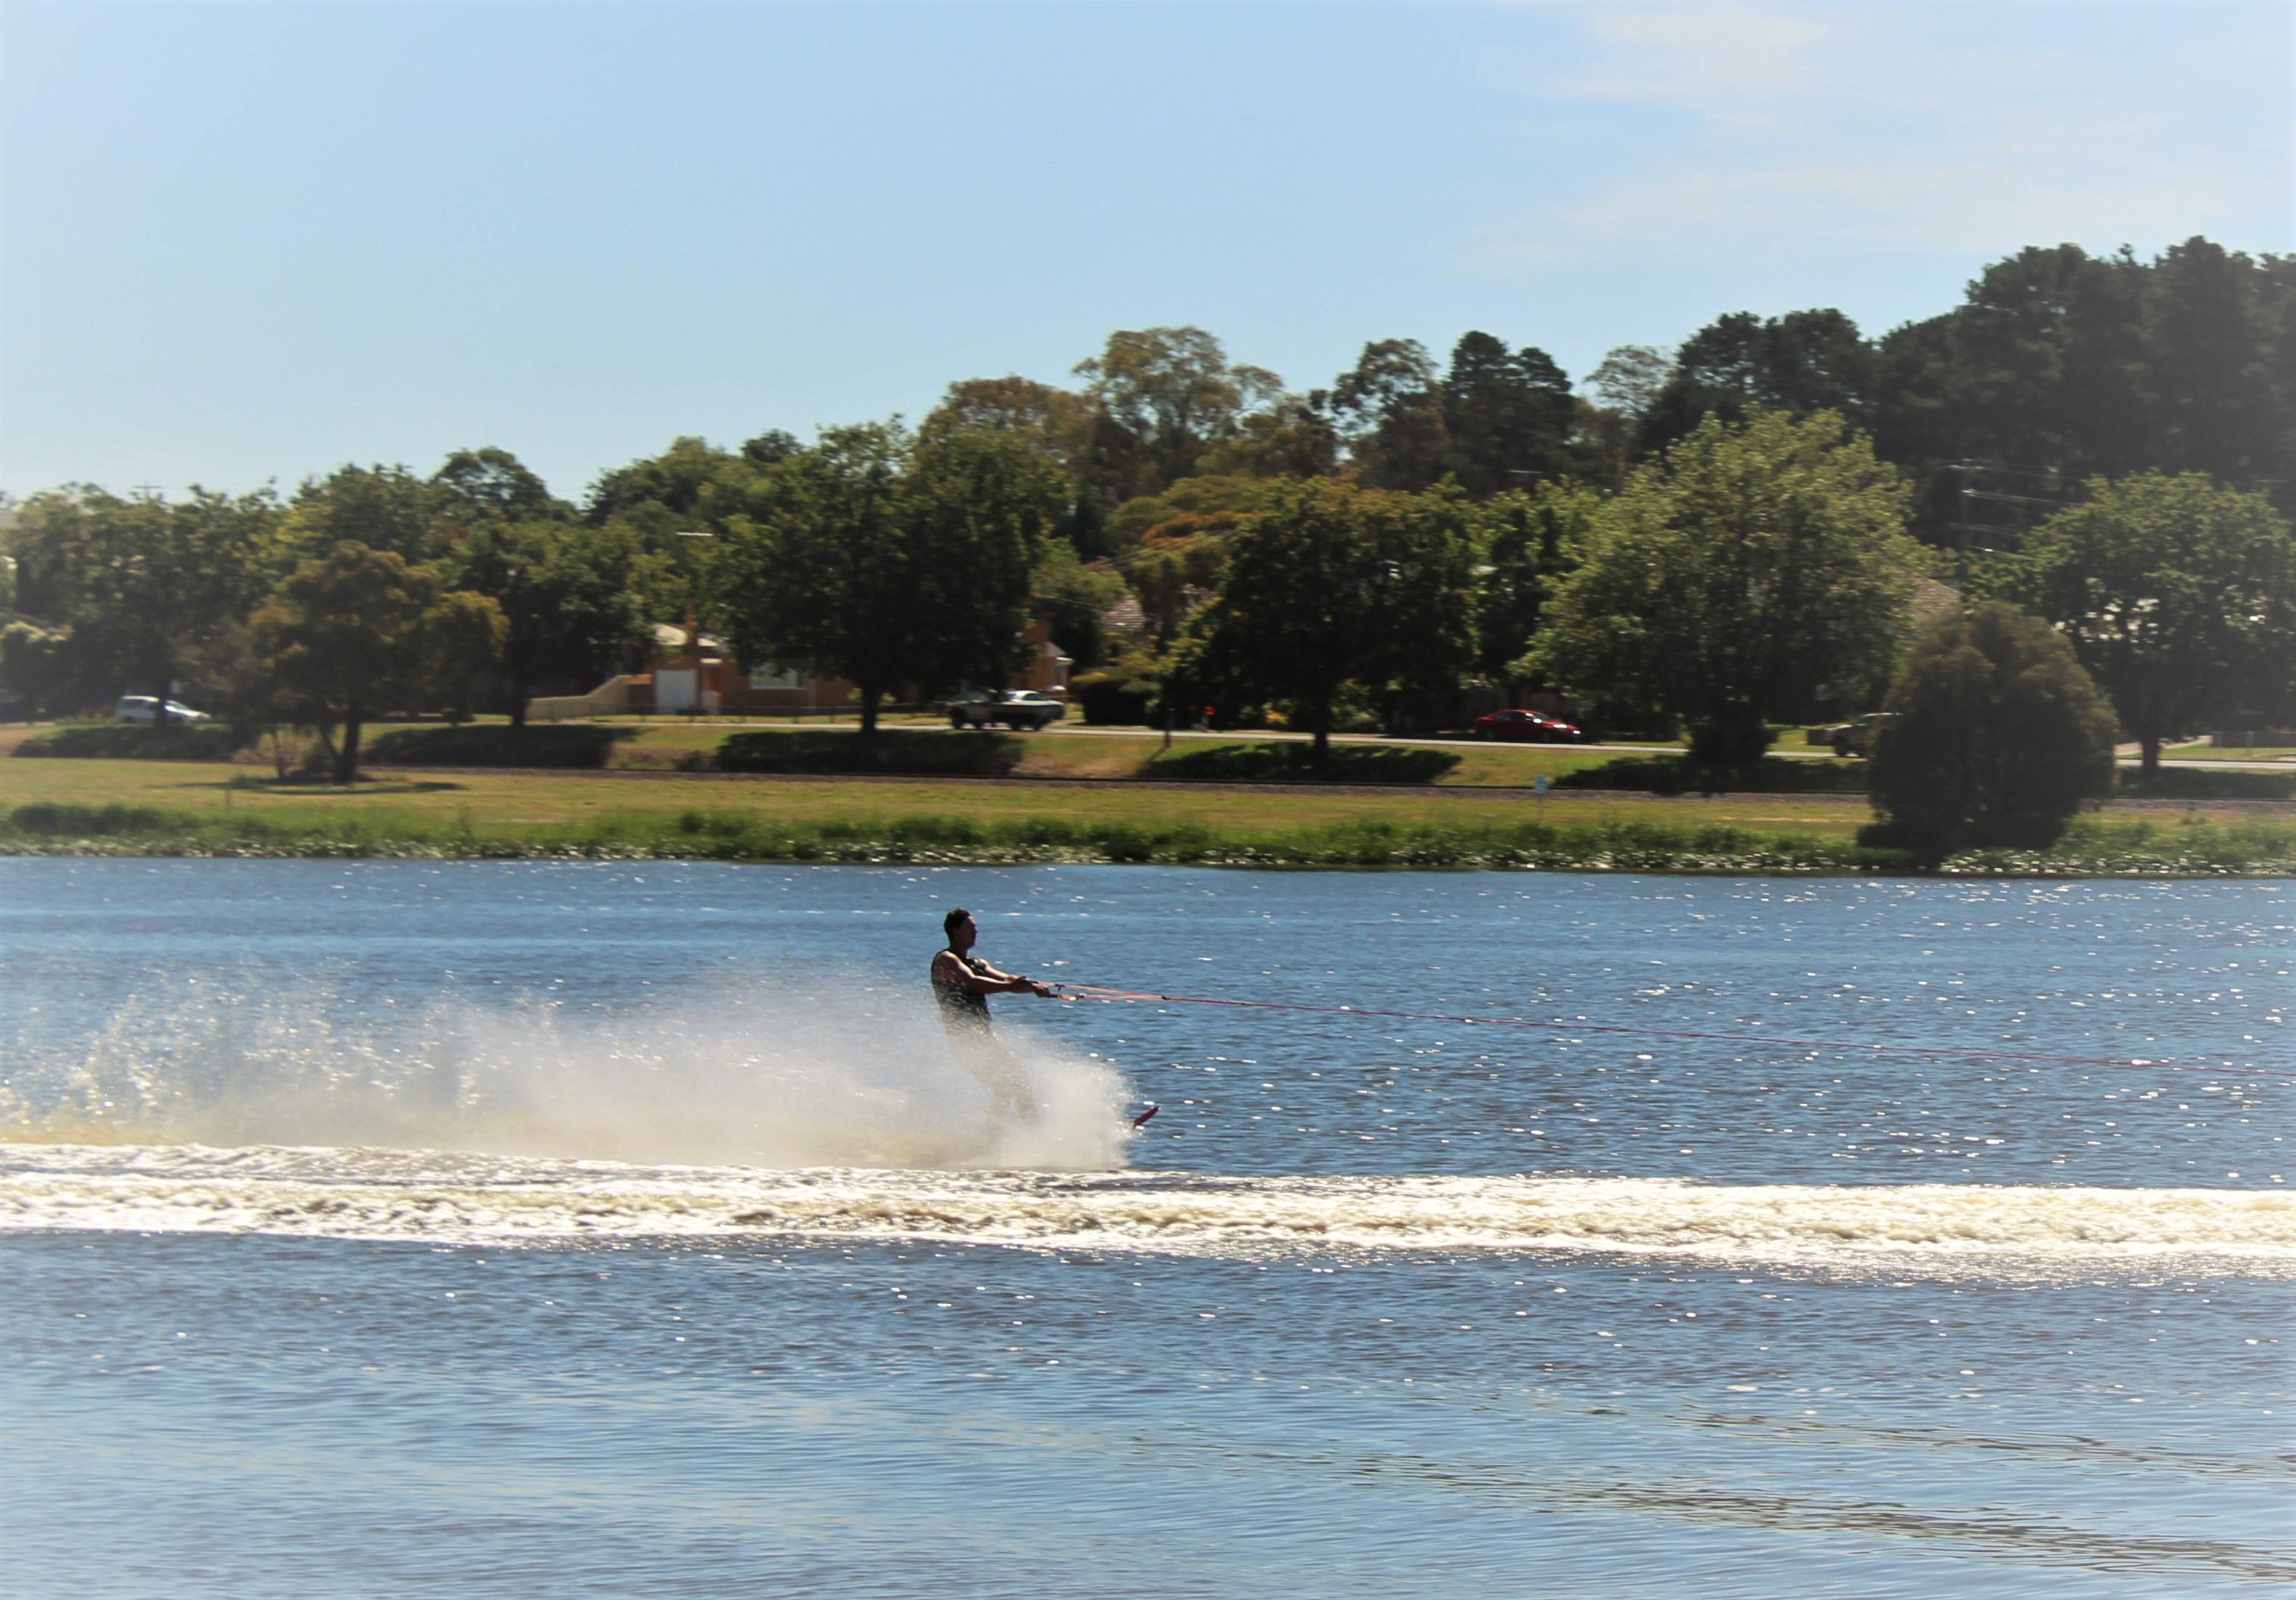
beach, sea, coast, water, sport, shore, lake, river, summer, vacation, paddle, vehicle, bay, body of water, wakeboarding, sports, boating, skier, water sport, surface water sports, towed water sport